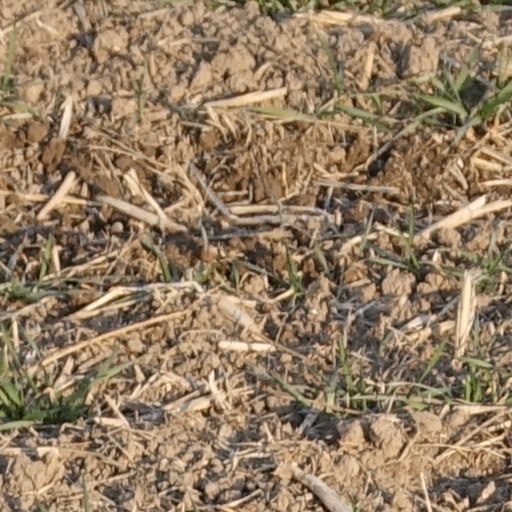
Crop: wheat